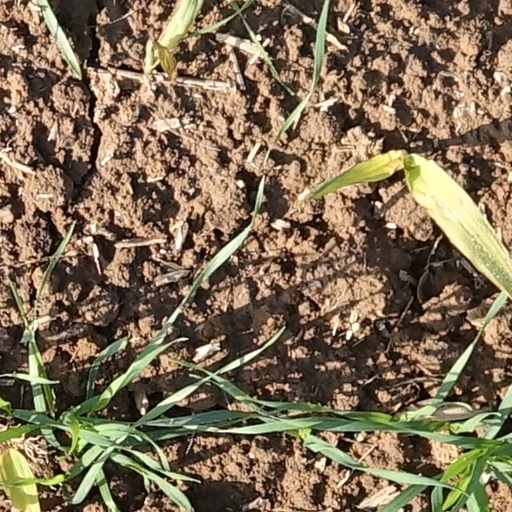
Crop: wheat